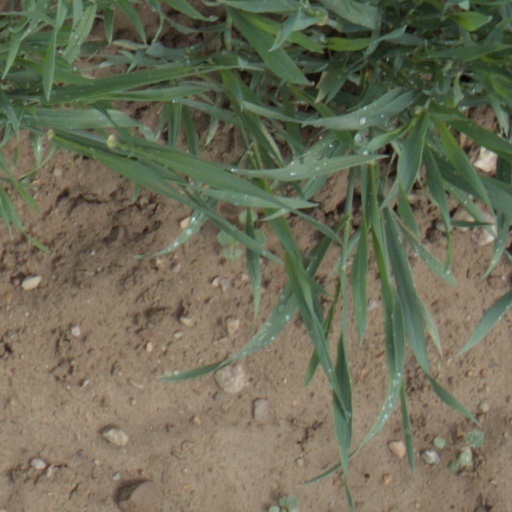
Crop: wheat